Hero's Saga Laevatein Tactics

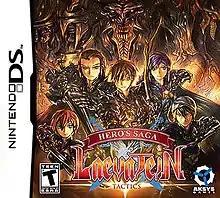
North American box art

Hero's Saga Laevatein Tactics, known in Japan as , is a tactical role-playing game developed and published in Japan by GungHo Works on December 4, 2008, and published in North America by Aksys Games on October 15, 2009 for the Nintendo DS.